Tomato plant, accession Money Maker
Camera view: tilt-top (135 deg); turntable rotation: 270 degrees
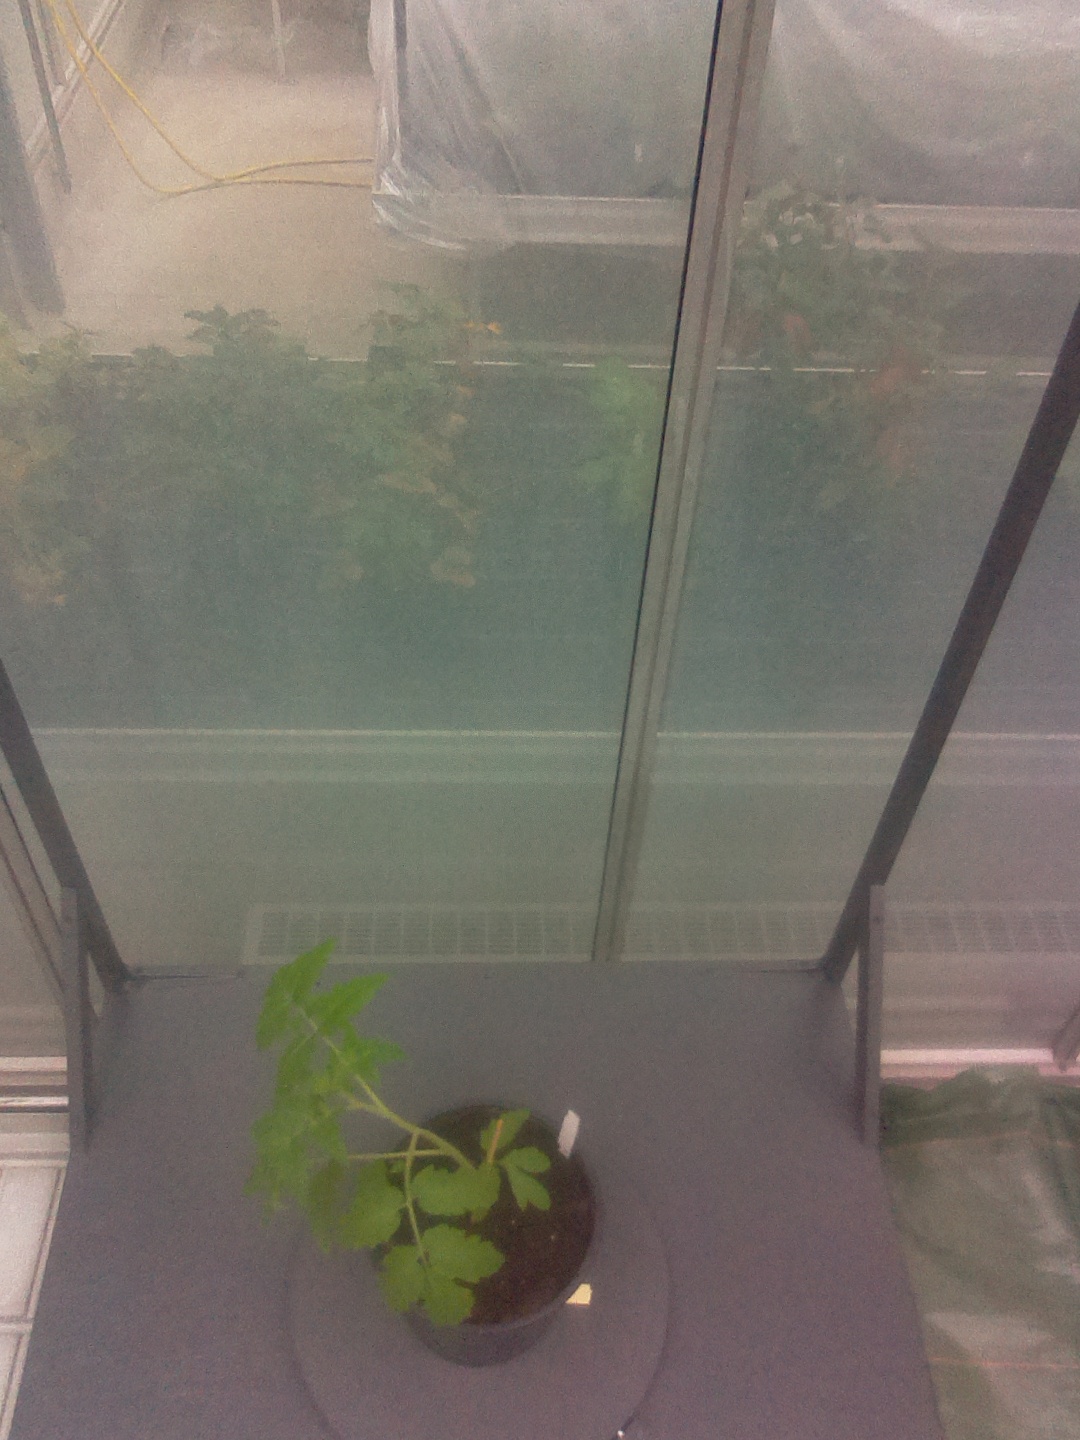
BBCH growth stage 13: 6 of true leaves visible